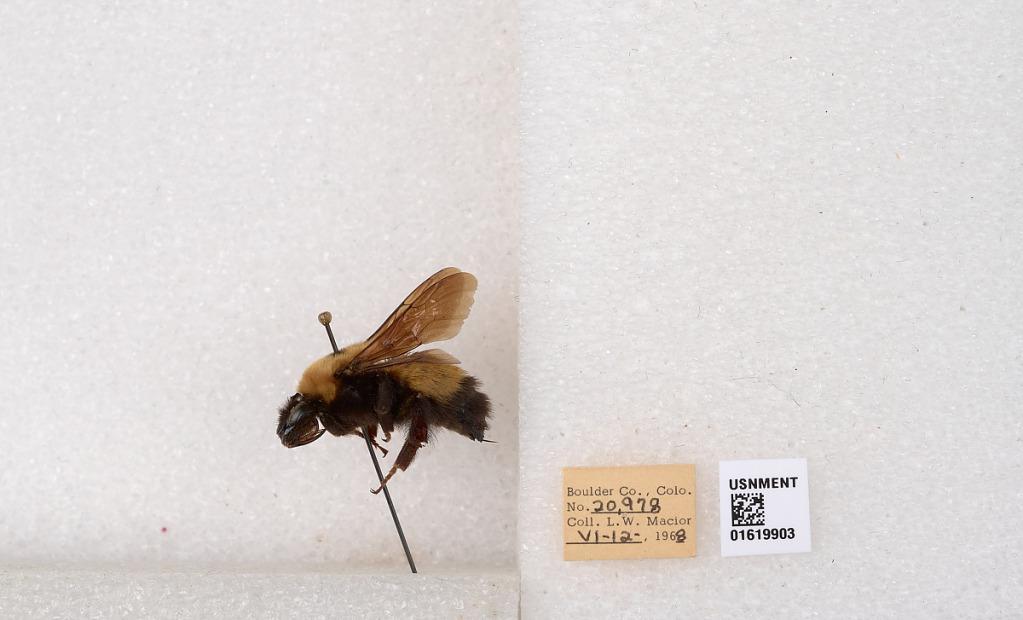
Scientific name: Bombus (Bombus) nevadensis Cresson